Leena Sanjay Jain

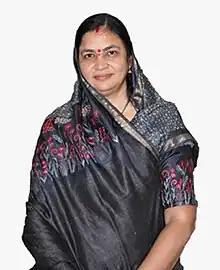

Leena Sanjay Jain (born 22 May 1972) is former member of the Madhya Pradesh Legislative Assembly for Basoda constituency and a leader of the Bharatiya Janata Party.